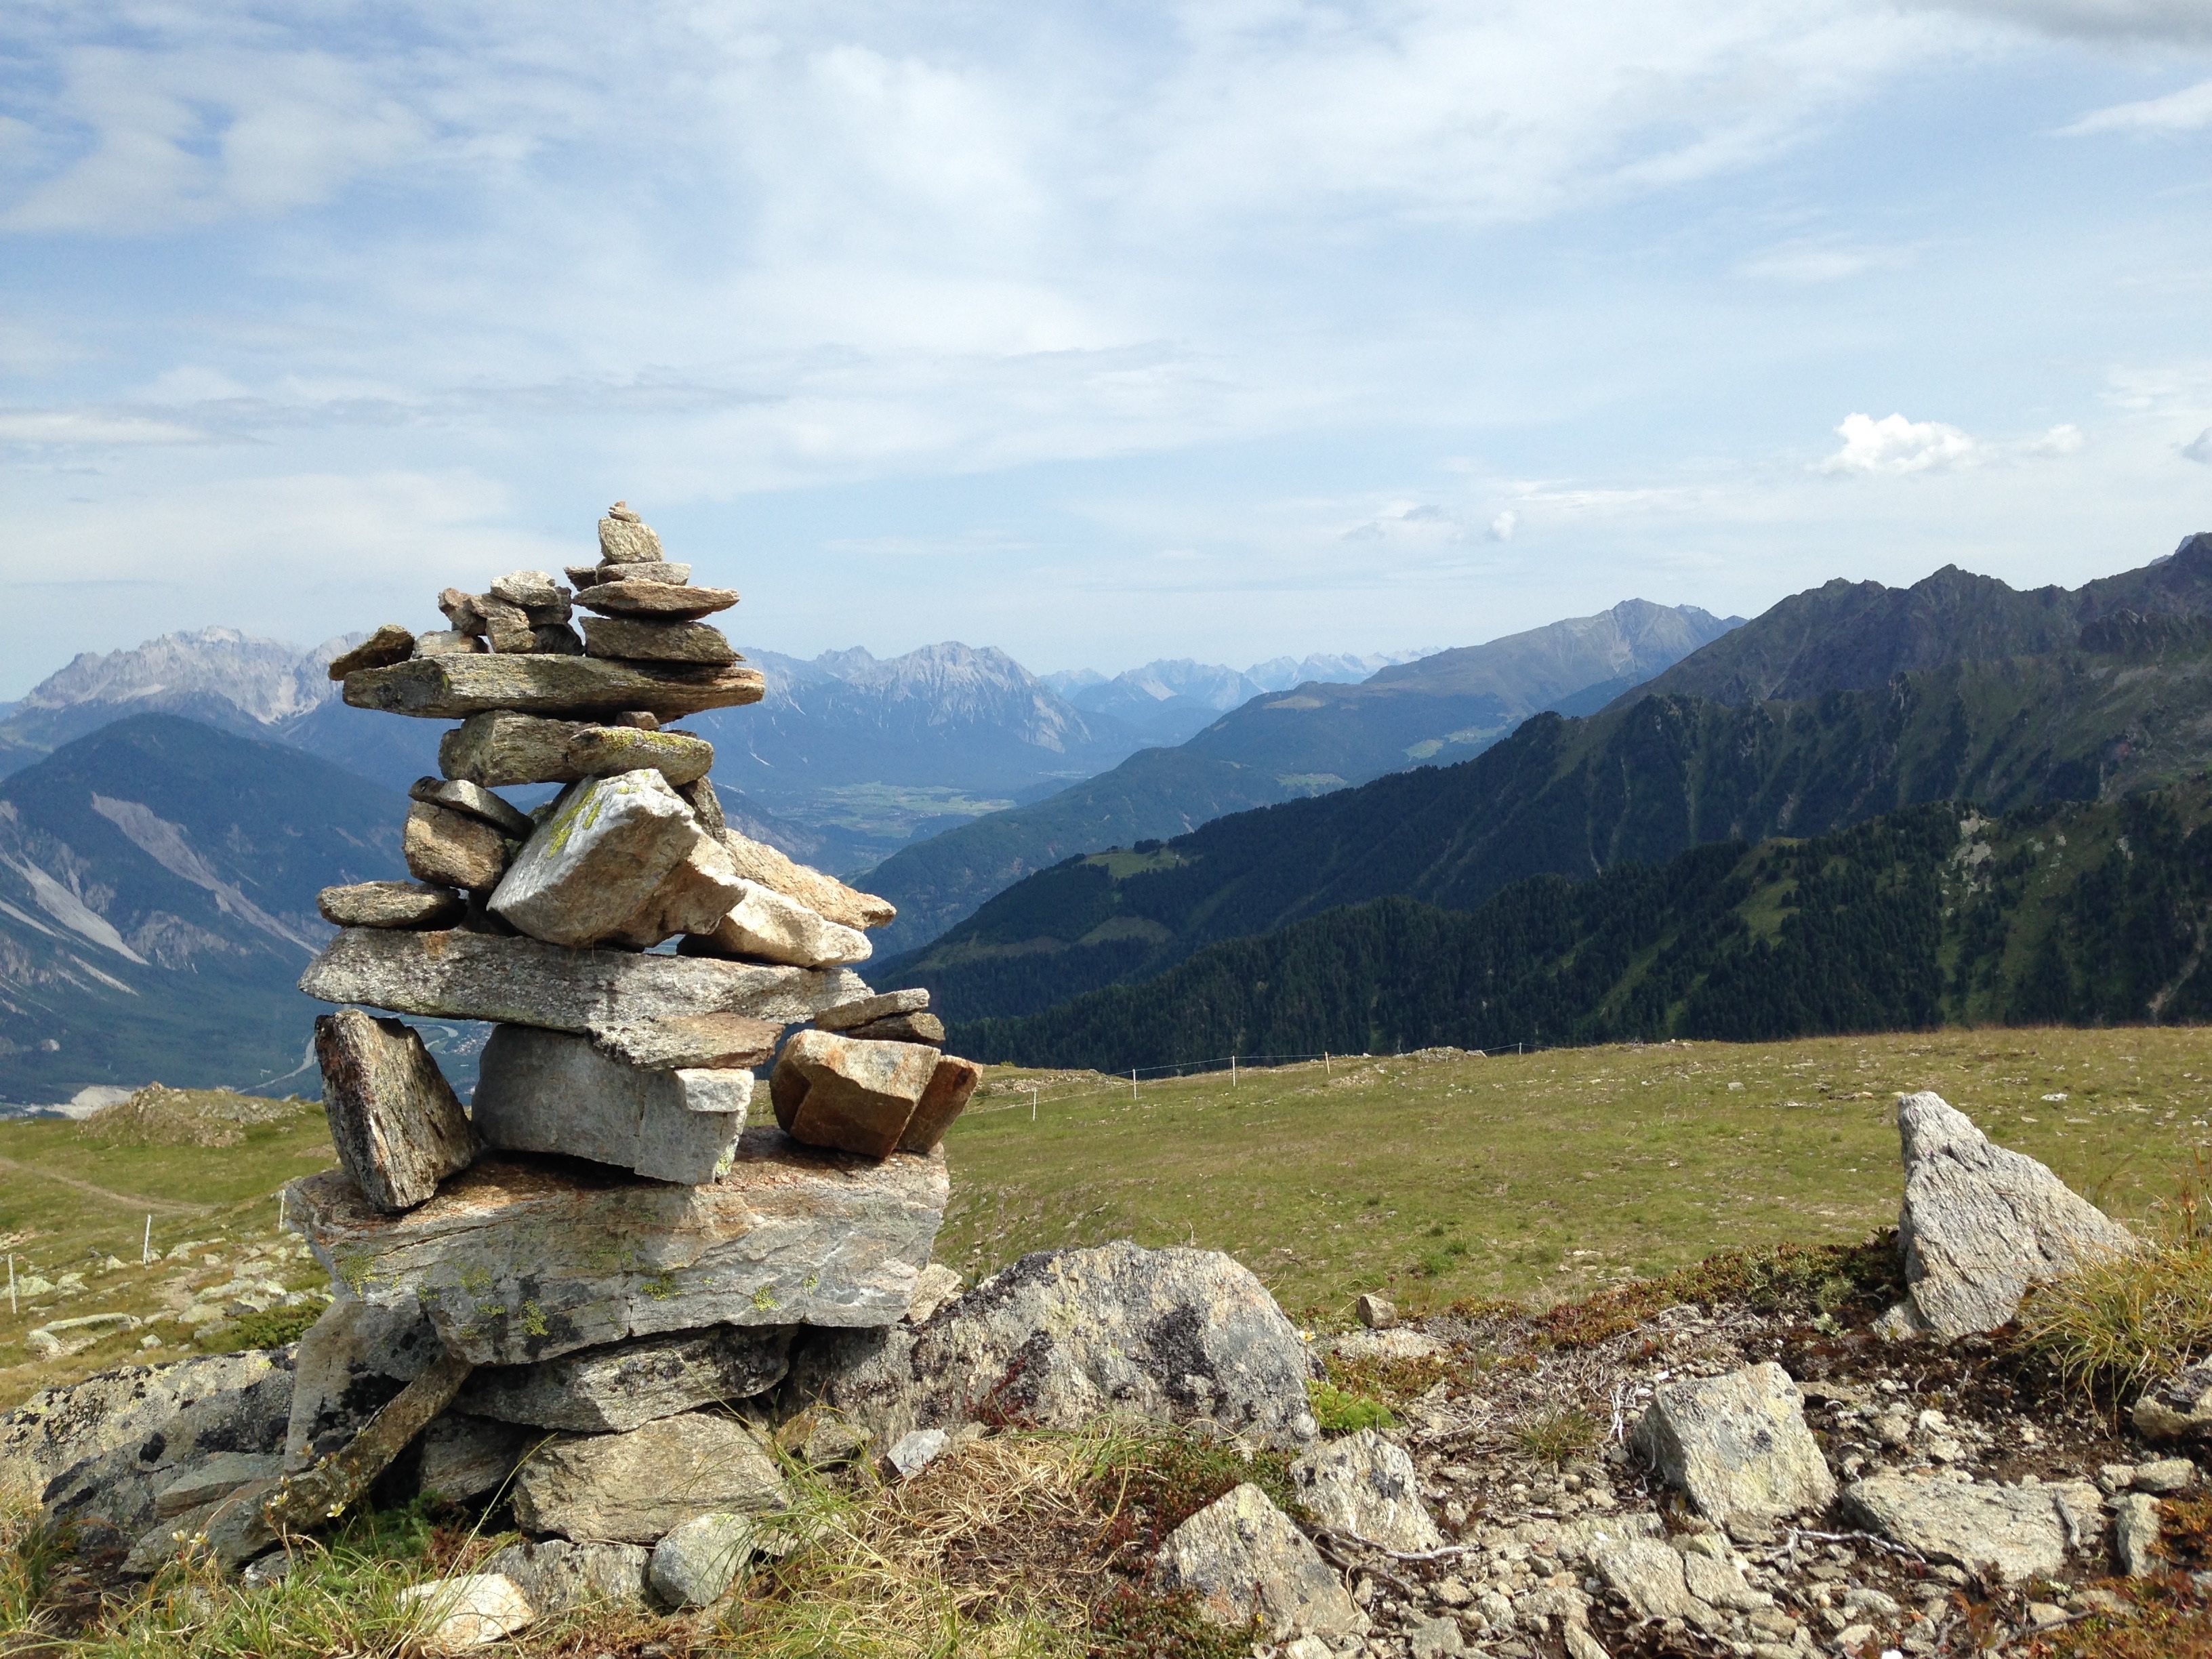
landscape, nature, grass, rock, wilderness, walking, mountain, hiking, adventure, valley, mountain range, green, ridge, summit, stones, geology, alps, backpacking, plateau, fell, mountainous landforms